A Summary History of New-England

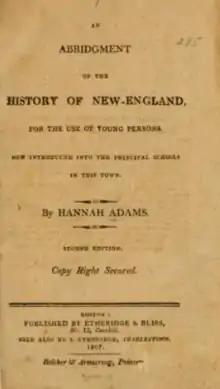
"An abridgement of the history of New-England" (1807)

Adams published in 1805 "An abridgement of the history of New-England, for the use of young persons" (B. & J. Homans, and John West. A. Newell, printer; Boston). The later work retained the most important parts of the "Summary History". In twenty chapters, she comprised the substance of her first book. Long accounts of polemic divinity, which might not be read by the young, nor understood by the old, were omitted, and greatly abbreviated the story of the American Revolutionary War. She improved her work by means of later writers, and particularly by John Marshall's life of George Washington. The paragraphs were numbered, and the form and size of the book were well-suited to the use of children. It was said by Munroe & Francis (1895) that Adams possessed uncommon acuteness in discovering the repositories of knowledge adapted to her purpose, and a facility in using it.